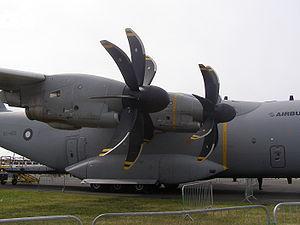
La propulsion, sur un aéronef, est obtenue en créant une force, appelée poussée, qui résulte de l'accélération d'une masse d'air en sens opposé du déplacement de celui-ci. Cette masse d'air a dû être captée et canalisée dans une veine d'air au plus près de la structure de l'aéronef. Pour obtenir ce résultat la solution initiale a été le développement d'une structure constituée de profils ou pales mis en rotation afin d'être soumises à un vent relatif radial permettant de développer des forces aérodynamiques axiales permettant de transmettre à une masse d'air une certaine vitesse.